Sustainable lighting

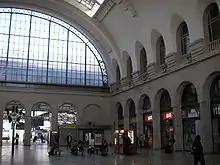
Daylight used at the train station Gare de l'Est Paris

Sustainable lighting is lighting designed with energy efficient light sources. "There are simple design strategies and some materials that can facilitate the energy saving advantages of natural light. Light colored interiors and open floor plans are good choices. This approach also augments artificial light efficiency. Energy efficient lighting is not simply finding the most light for the least wattage or the longest lasting light bulb. Proper sizing of the light to the needs of the location and the tasks that will be performed, called task lighting, is an energy saving strategy."